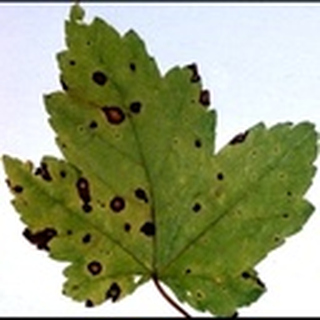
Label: cotton_target_spot